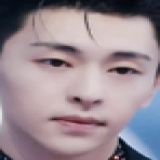
diễn viên Trương Nhược Quân